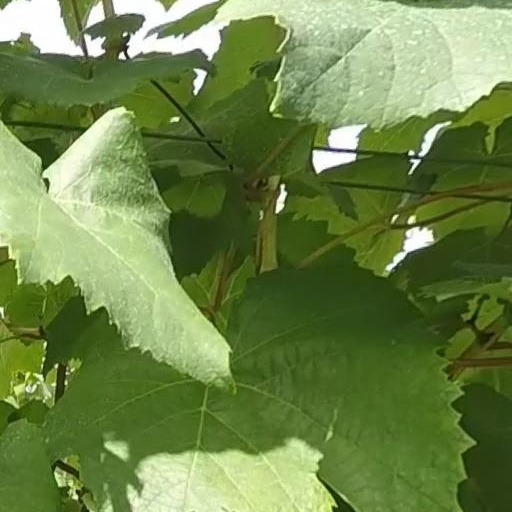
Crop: grape